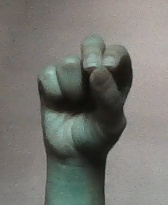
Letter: gaaf